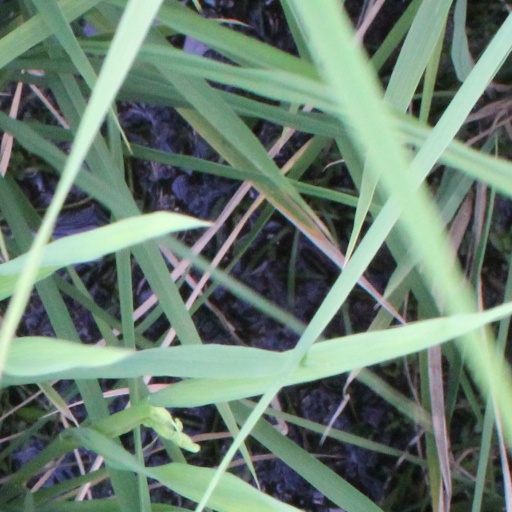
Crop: rice